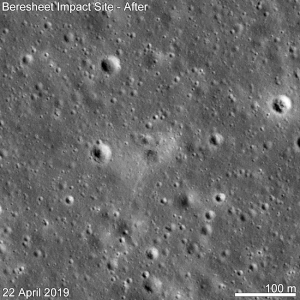
Beresheet, ou Bereshit en français, est une petite sonde spatiale développée par une équipe d'ingénieurs et techniciens israéliens réunis au sein de la société israélienne SpaceIL créée pour tenter de remporter le Google Lunar X Prize. Ce prix de 20 millions de dollars, visant à stimuler les initiatives privées en matière d'exploration spatiale, devait récompenser les équipes parvenant à envoyer un robot se poser sur la Lune, parcourir au moins 500 mètres et transmettre des vidéos, images et autres données vers la Terre. Aucun candidat n'ayant atteint l'objectif à la date fixée par le concours, celui-ci est annulé. Mais l'équipe israélienne décide de poursuivre son projet.